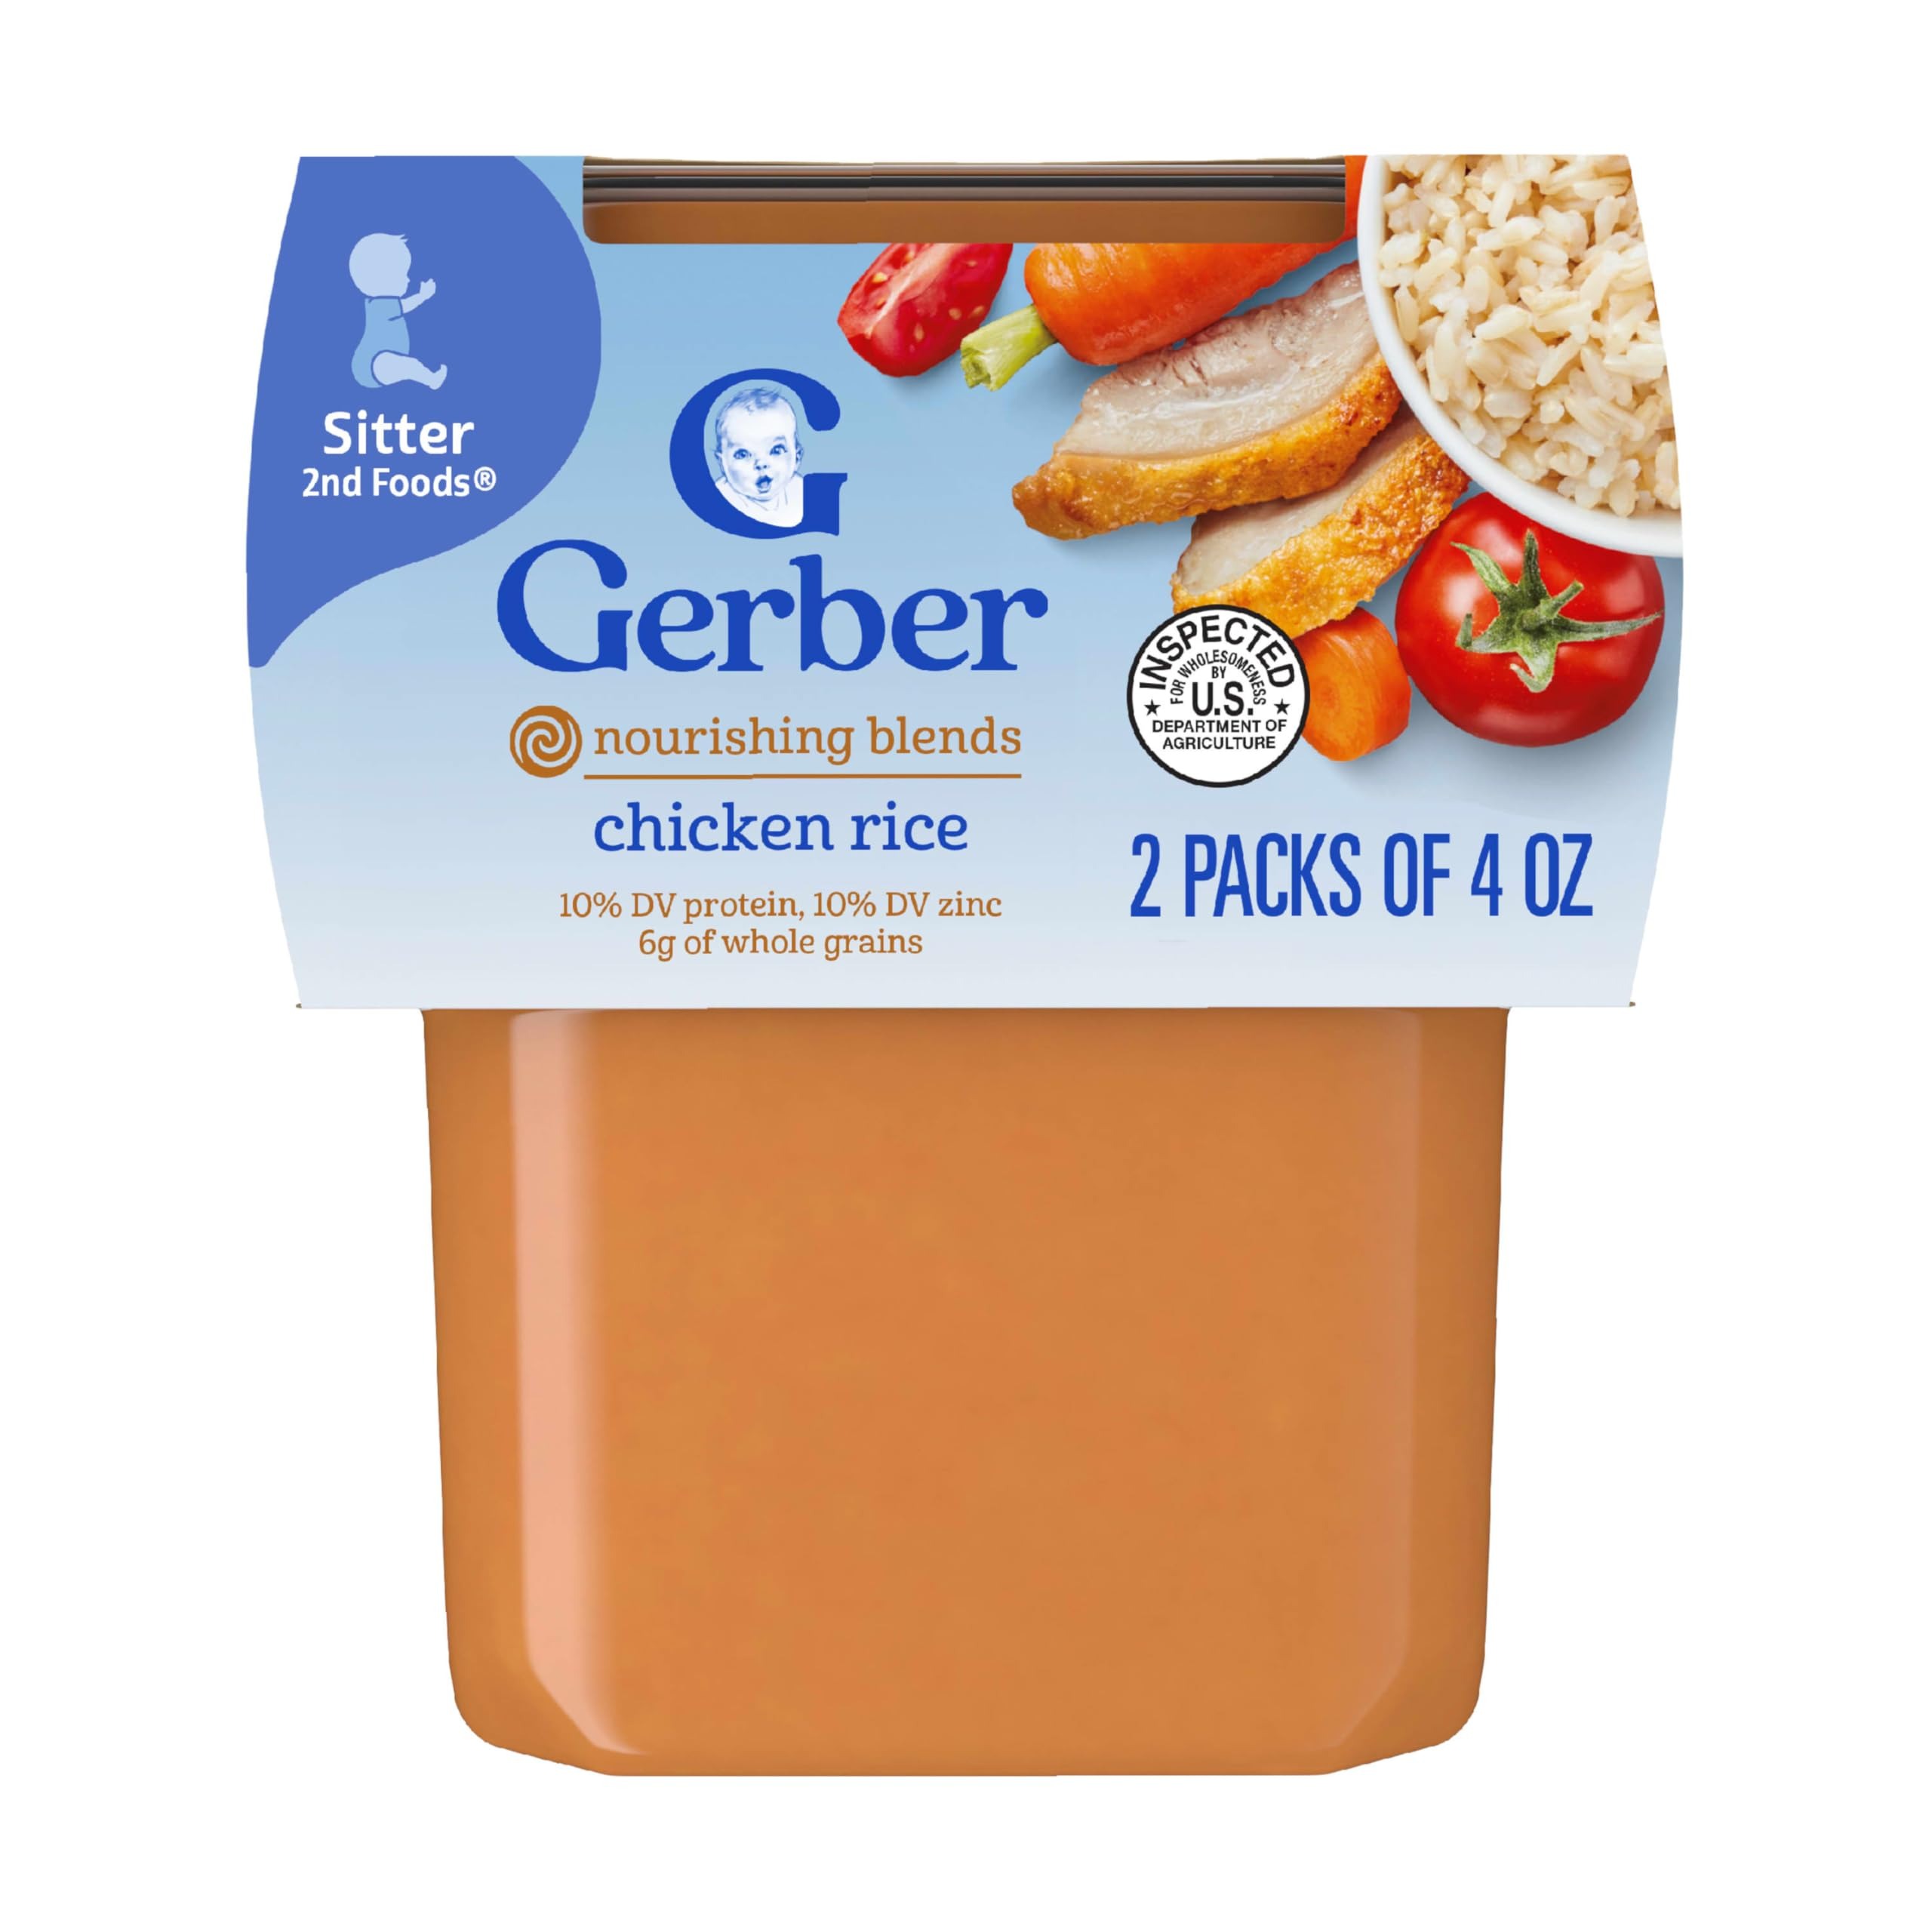
Item Name: Gerber Baby Food Chicken & Rice, 4 Oz, 2 Ct Tubs
Bullet Point 1: ON THE GO BABY FOOD: Gerber Stage 2 Baby Food Puree Tubs are designed for ease and convenience. These tubs are the perfect on the go baby food, made in a portable and easy-to-store format for busy parents
Bullet Point 2: NUTRITION: This blend has 25% of the daily value of potassium & vitamin A, 10% of the daily value of protein & zinc, and 6g of whole grains
Bullet Point 3: NOURISHING BLENDS: Gerber Nourishing Blends offer savory recipes packed with a variety of wholesome ingredients that are carefully crafted to support a diverse diet
Bullet Point 4: STAGE 2 BABY FOOD: These stage two baby puree tubs are made for babies who are ready to explore new textures and flavors, making them, a great addition to your baby's diet
Bullet Point 5: NO ADDED COLORS OR FLAVORS: With no added colors or flavors, you and your baby can feel good about this baby food puree
Bullet Point 6: TRUSTED FAMILY FAVORITE: We are leading the way in quality and testing standards for babies. Our dedication to quality ensures that your baby receives the finest food available. Gerber is a trusted choice for countless families
Value: 8.0
Unit: Ounce

Price: 1.89